Matt Graham (poker player)

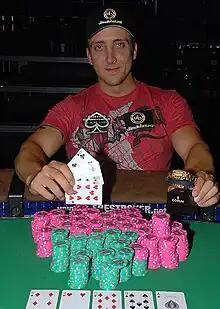
Graham after winning the $10,000 World Championship Pot Limit Omaha event at the 2009 World Series of Poker.

Matthew Graham (born in New Orleans, Louisiana) is an American professional poker player from Houston, Texas, who is a two time World Series of Poker bracelet winner, He won his first bracelet at the 2008 World Series of Poker in the $1,500 Limit Hold'em Shootout event. During the next year at the 2009 World Series of Poker, he won his second bracelet in the $10,000 World Championship Pot Limit Omaha event.